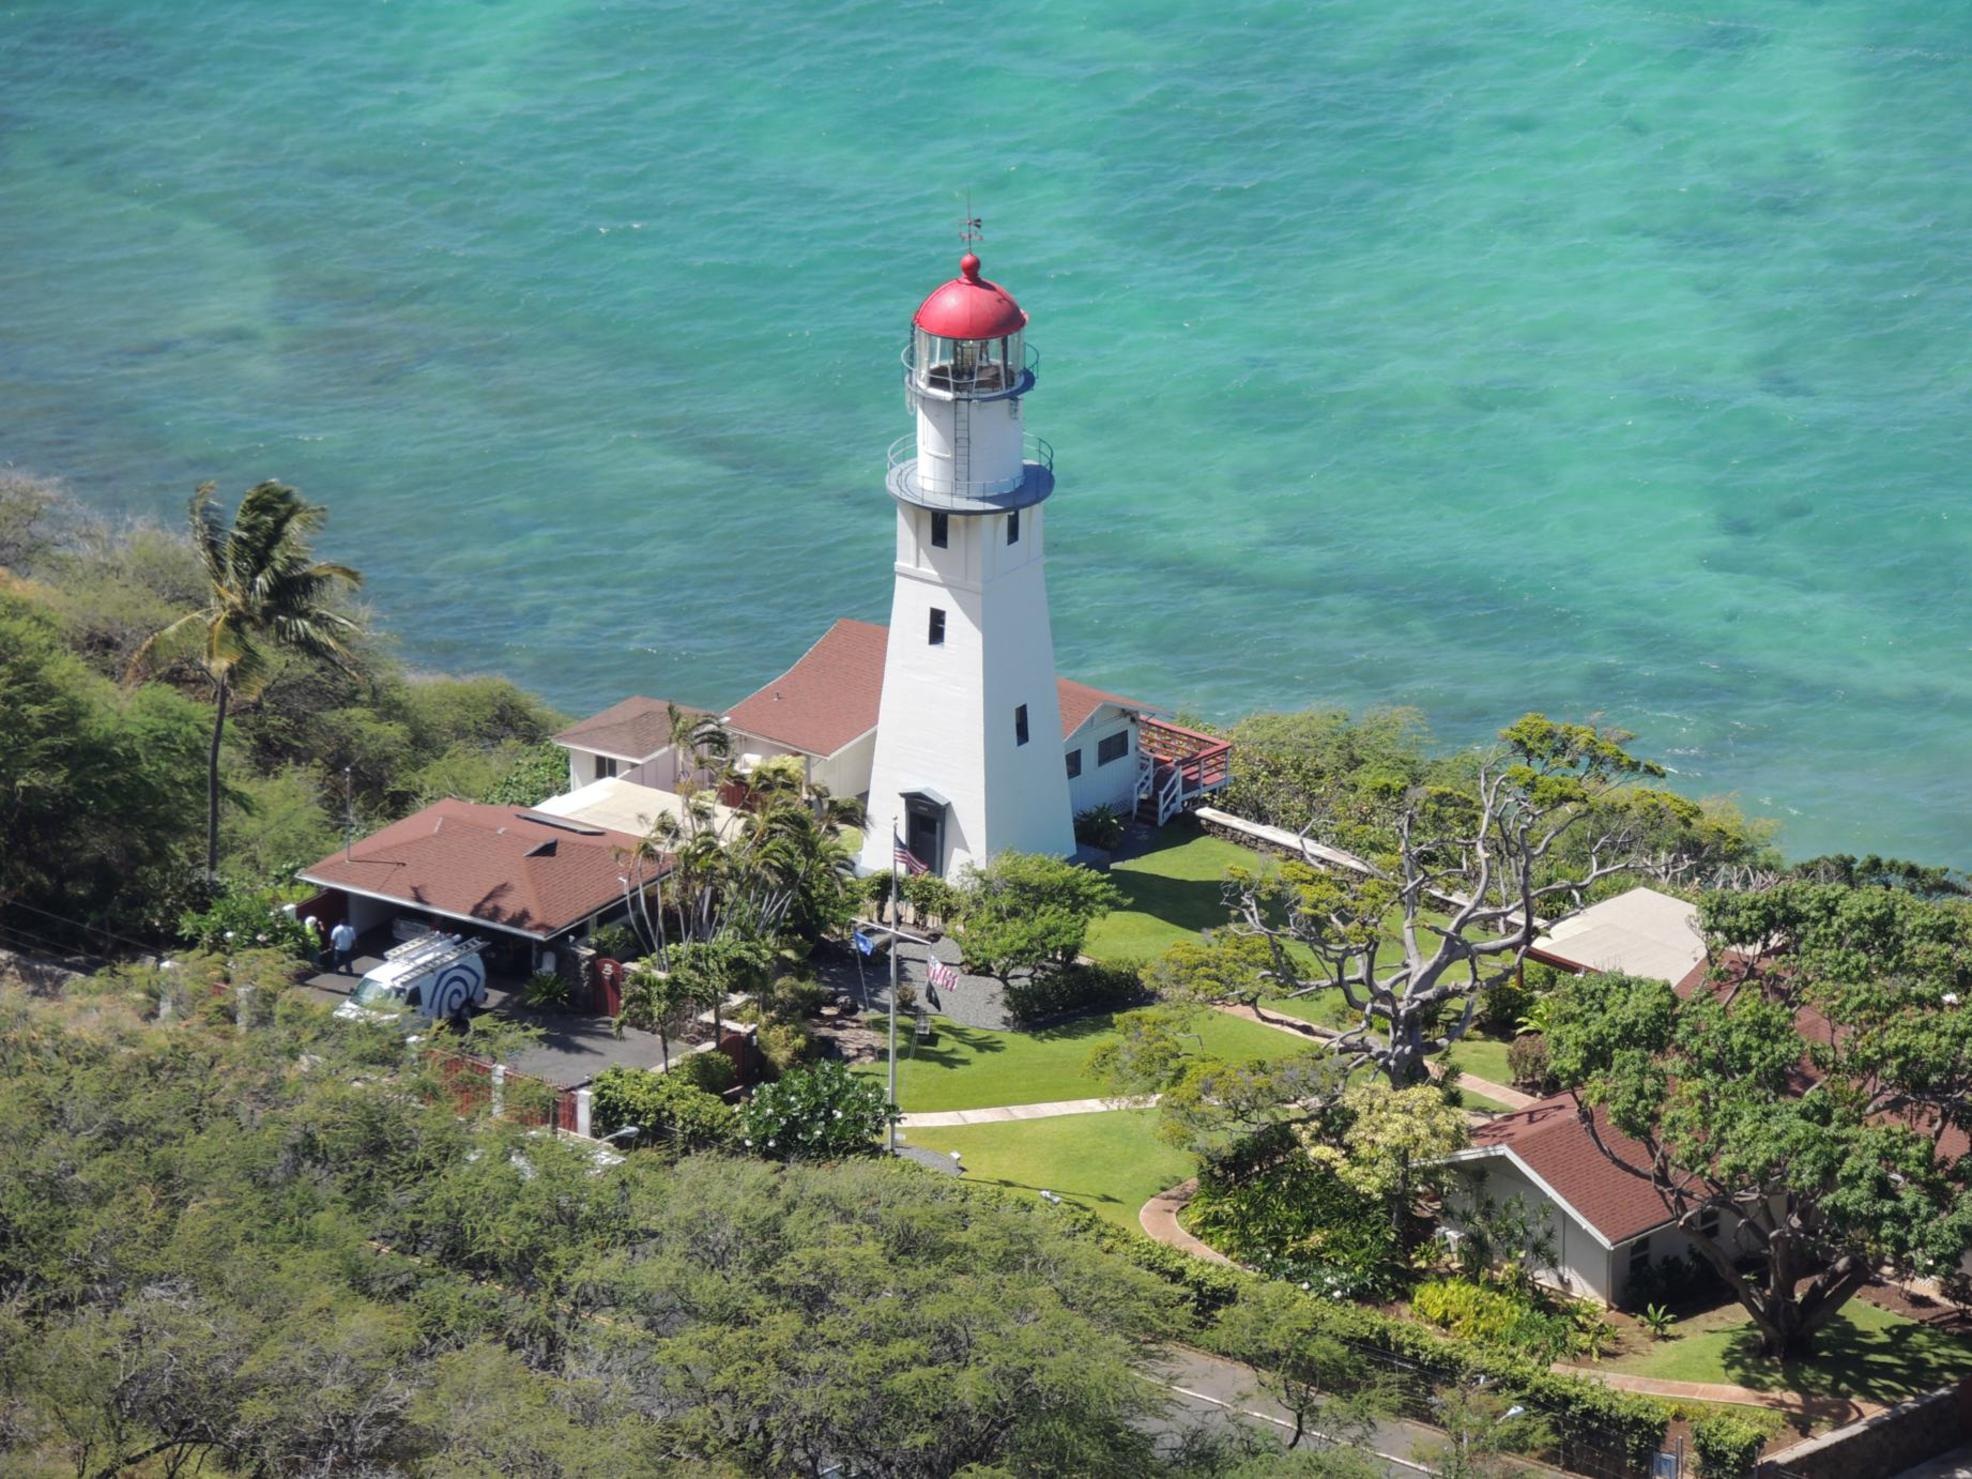
sea, coast, ocean, lighthouse, vacation, travel, cove, tower, landmark, beacon, hawaii, cape, aerial photography